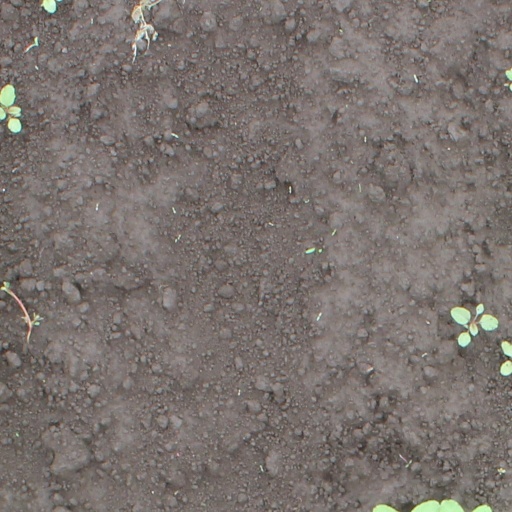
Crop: soybean